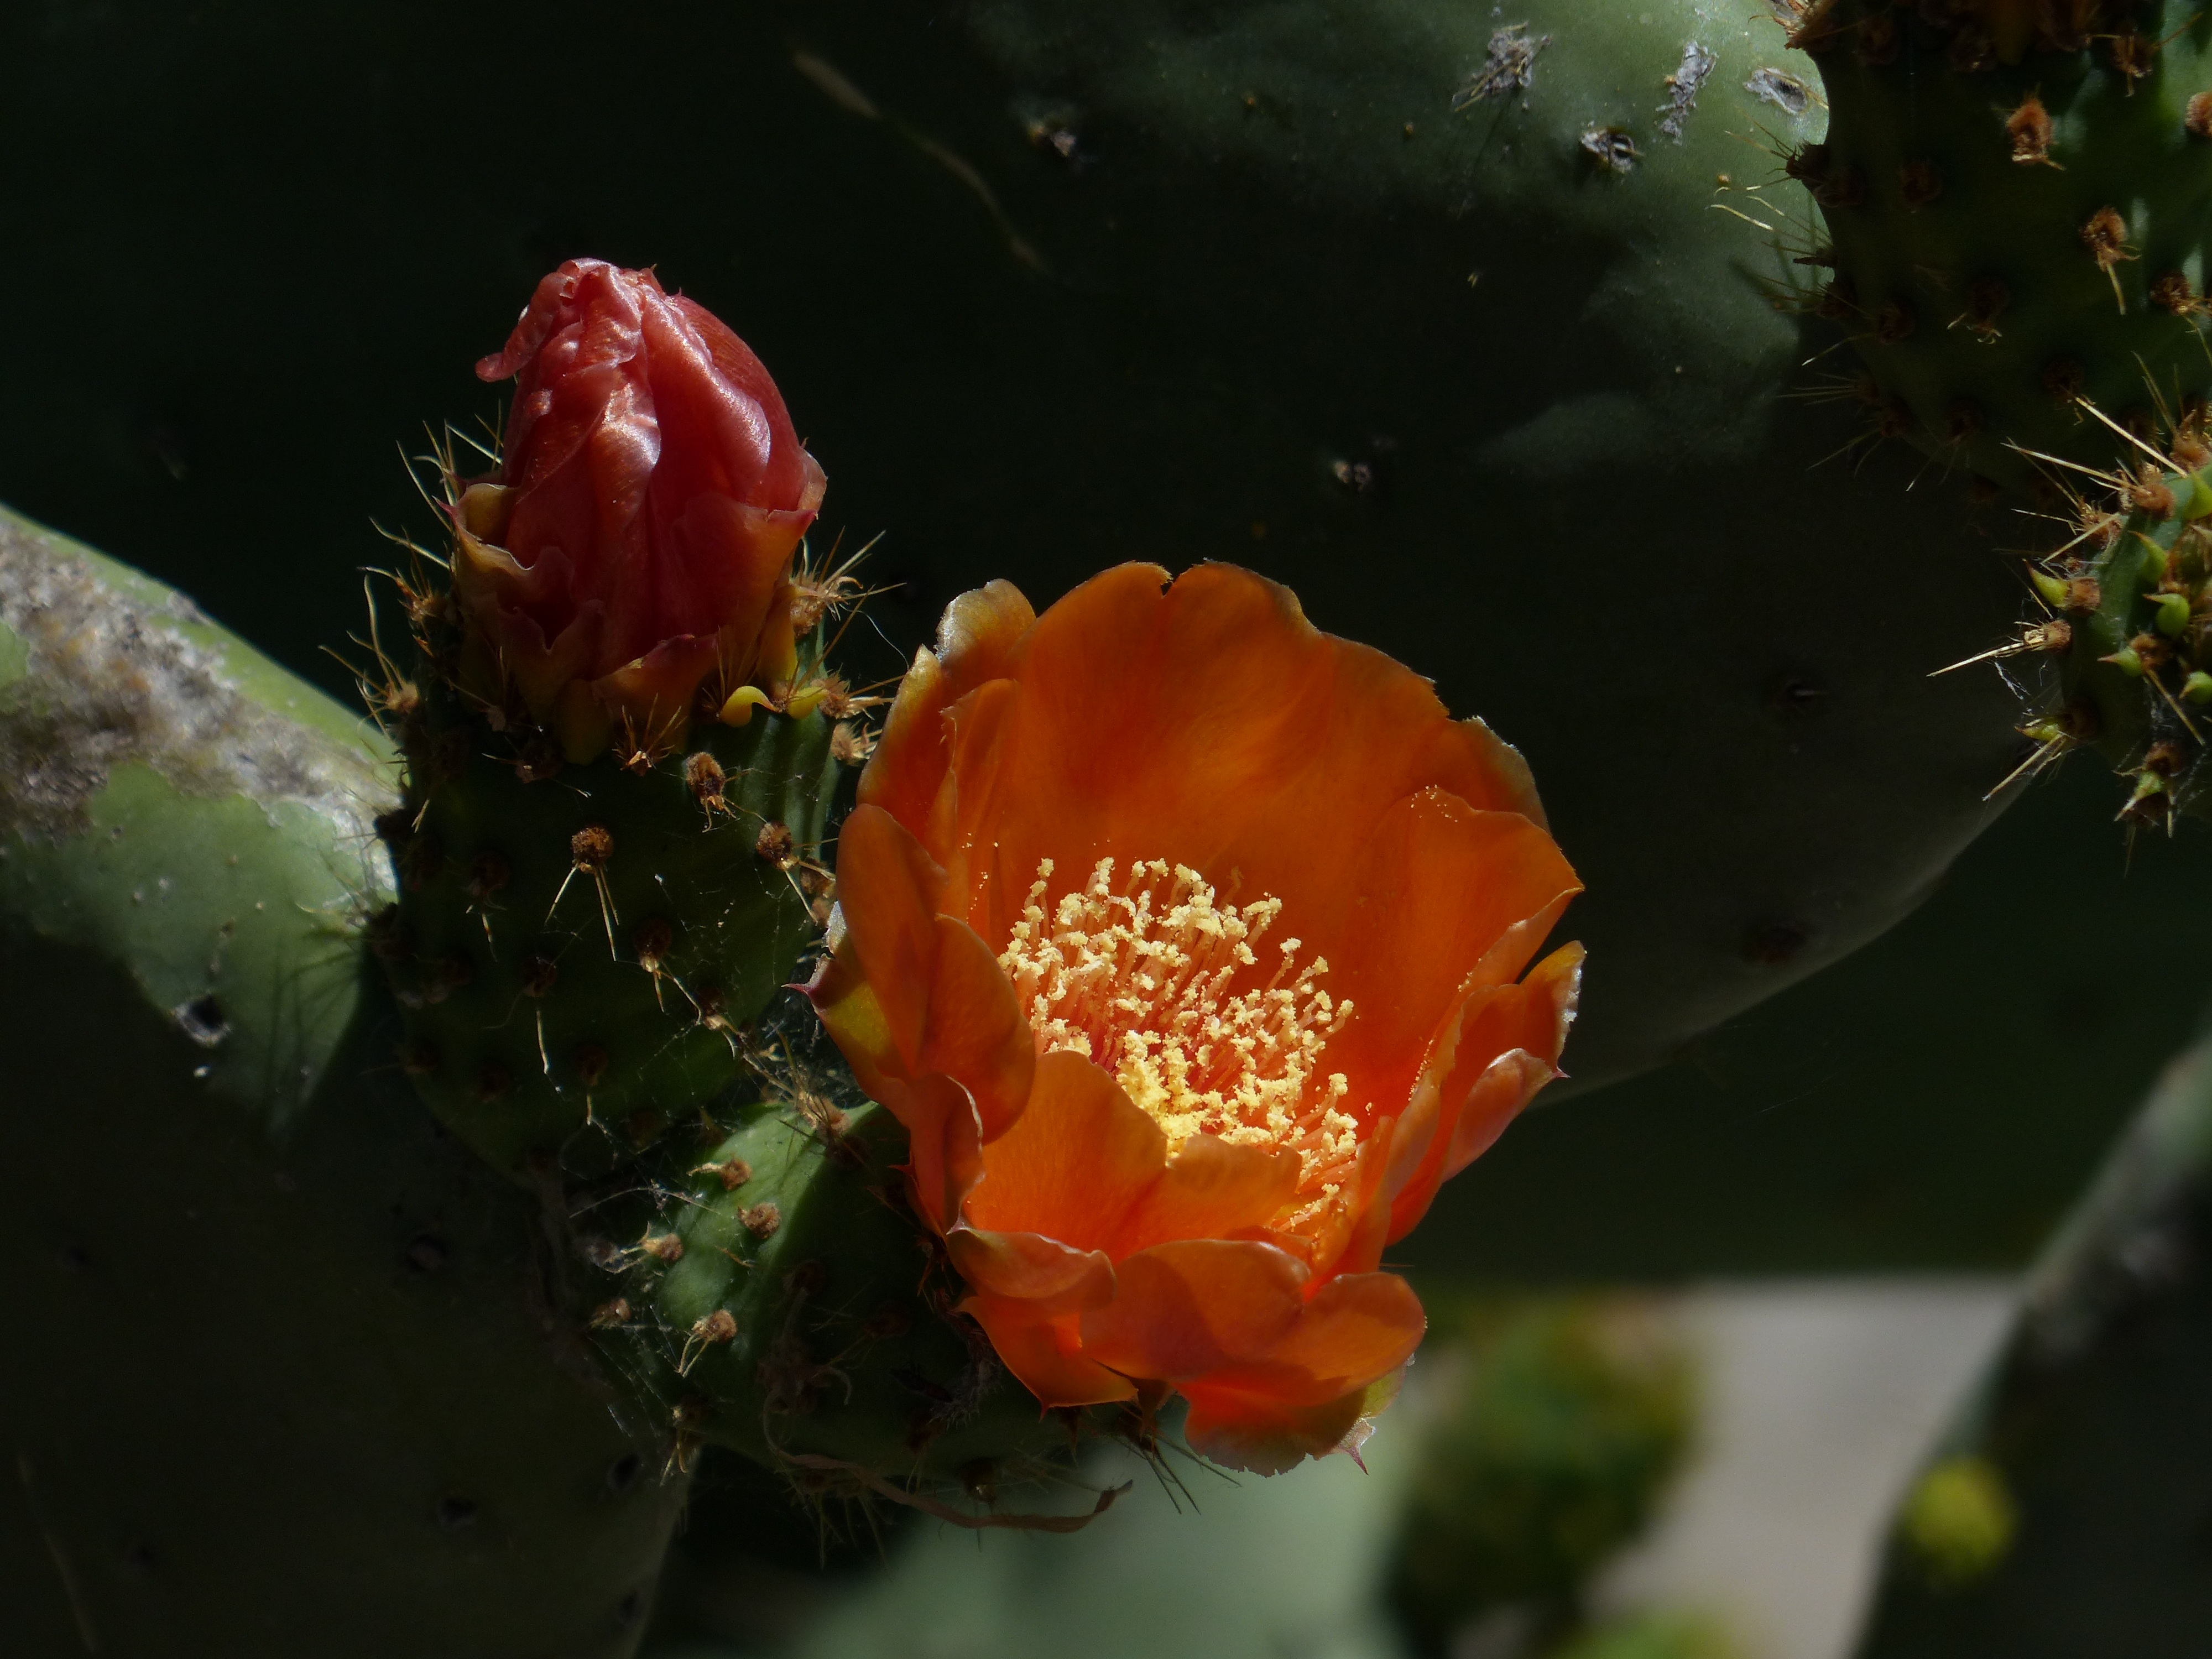
nature, blossom, cactus, plant, leaf, flower, petal, bloom, orange, botany, flora, wildflower, cactaceae, tenerife, macro photography, flowering plant, opuntia, prickly pear, cactus greenhouse, land plant, filziger prickly pear